Ranchos of Los Angeles County

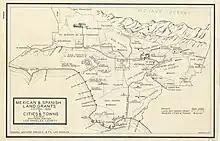
Federal Writers' Project map of the ranchos of Los Angeles County (1937); appears to be in the same style as many American Guide Series maps so possibly produced but not used for "Los Angeles: A Guide to the City and Its Environs"

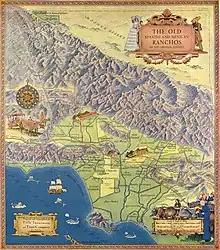
The cartouche in the bottom right includes a conversion between English miles, Spanish leagues, and Spanish "varas" (Title Insurance & Trust Company, 1937)

The ranchos of Los Angeles County were large-scale land grants made by the governments of Spain and Mexico between 1784 and July 7, 1846, to private individuals within the current boundary lines (last adjusted in 1919) of Los Angeles County in California, United States.